Brookhaven, Georgia

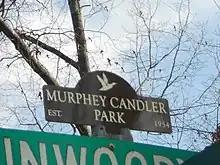
A street-sign topper of Murphey Candler Park, a residential neighborhood located in North Brookhaven

Brookhaven's first permanent European settler was John Evins, who started a plantation around 1810. Harris and Solomon Goodwin, who moved to Georgia from South Carolina, became owners of the land in the 1830s. The Goodwin home and the family graveyard have been preserved at the 3900 block of Peachtree Road, near Dresden Drive. A train station known as Goodwin's was constructed along the Atlanta and Richmond (later Atlanta and Charlotte) railway in 1873.